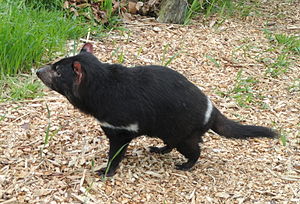
København Zoo / Tasmansk pungdjævel
Tasmansk pungdjævel i København Zoo
København Zoo eller Zoologisk Have i København er på 11 ha og en af Europas ældste zoologiske haver. Den ligger på Frederiksberg ved Roskildevej på Valby Bakke.